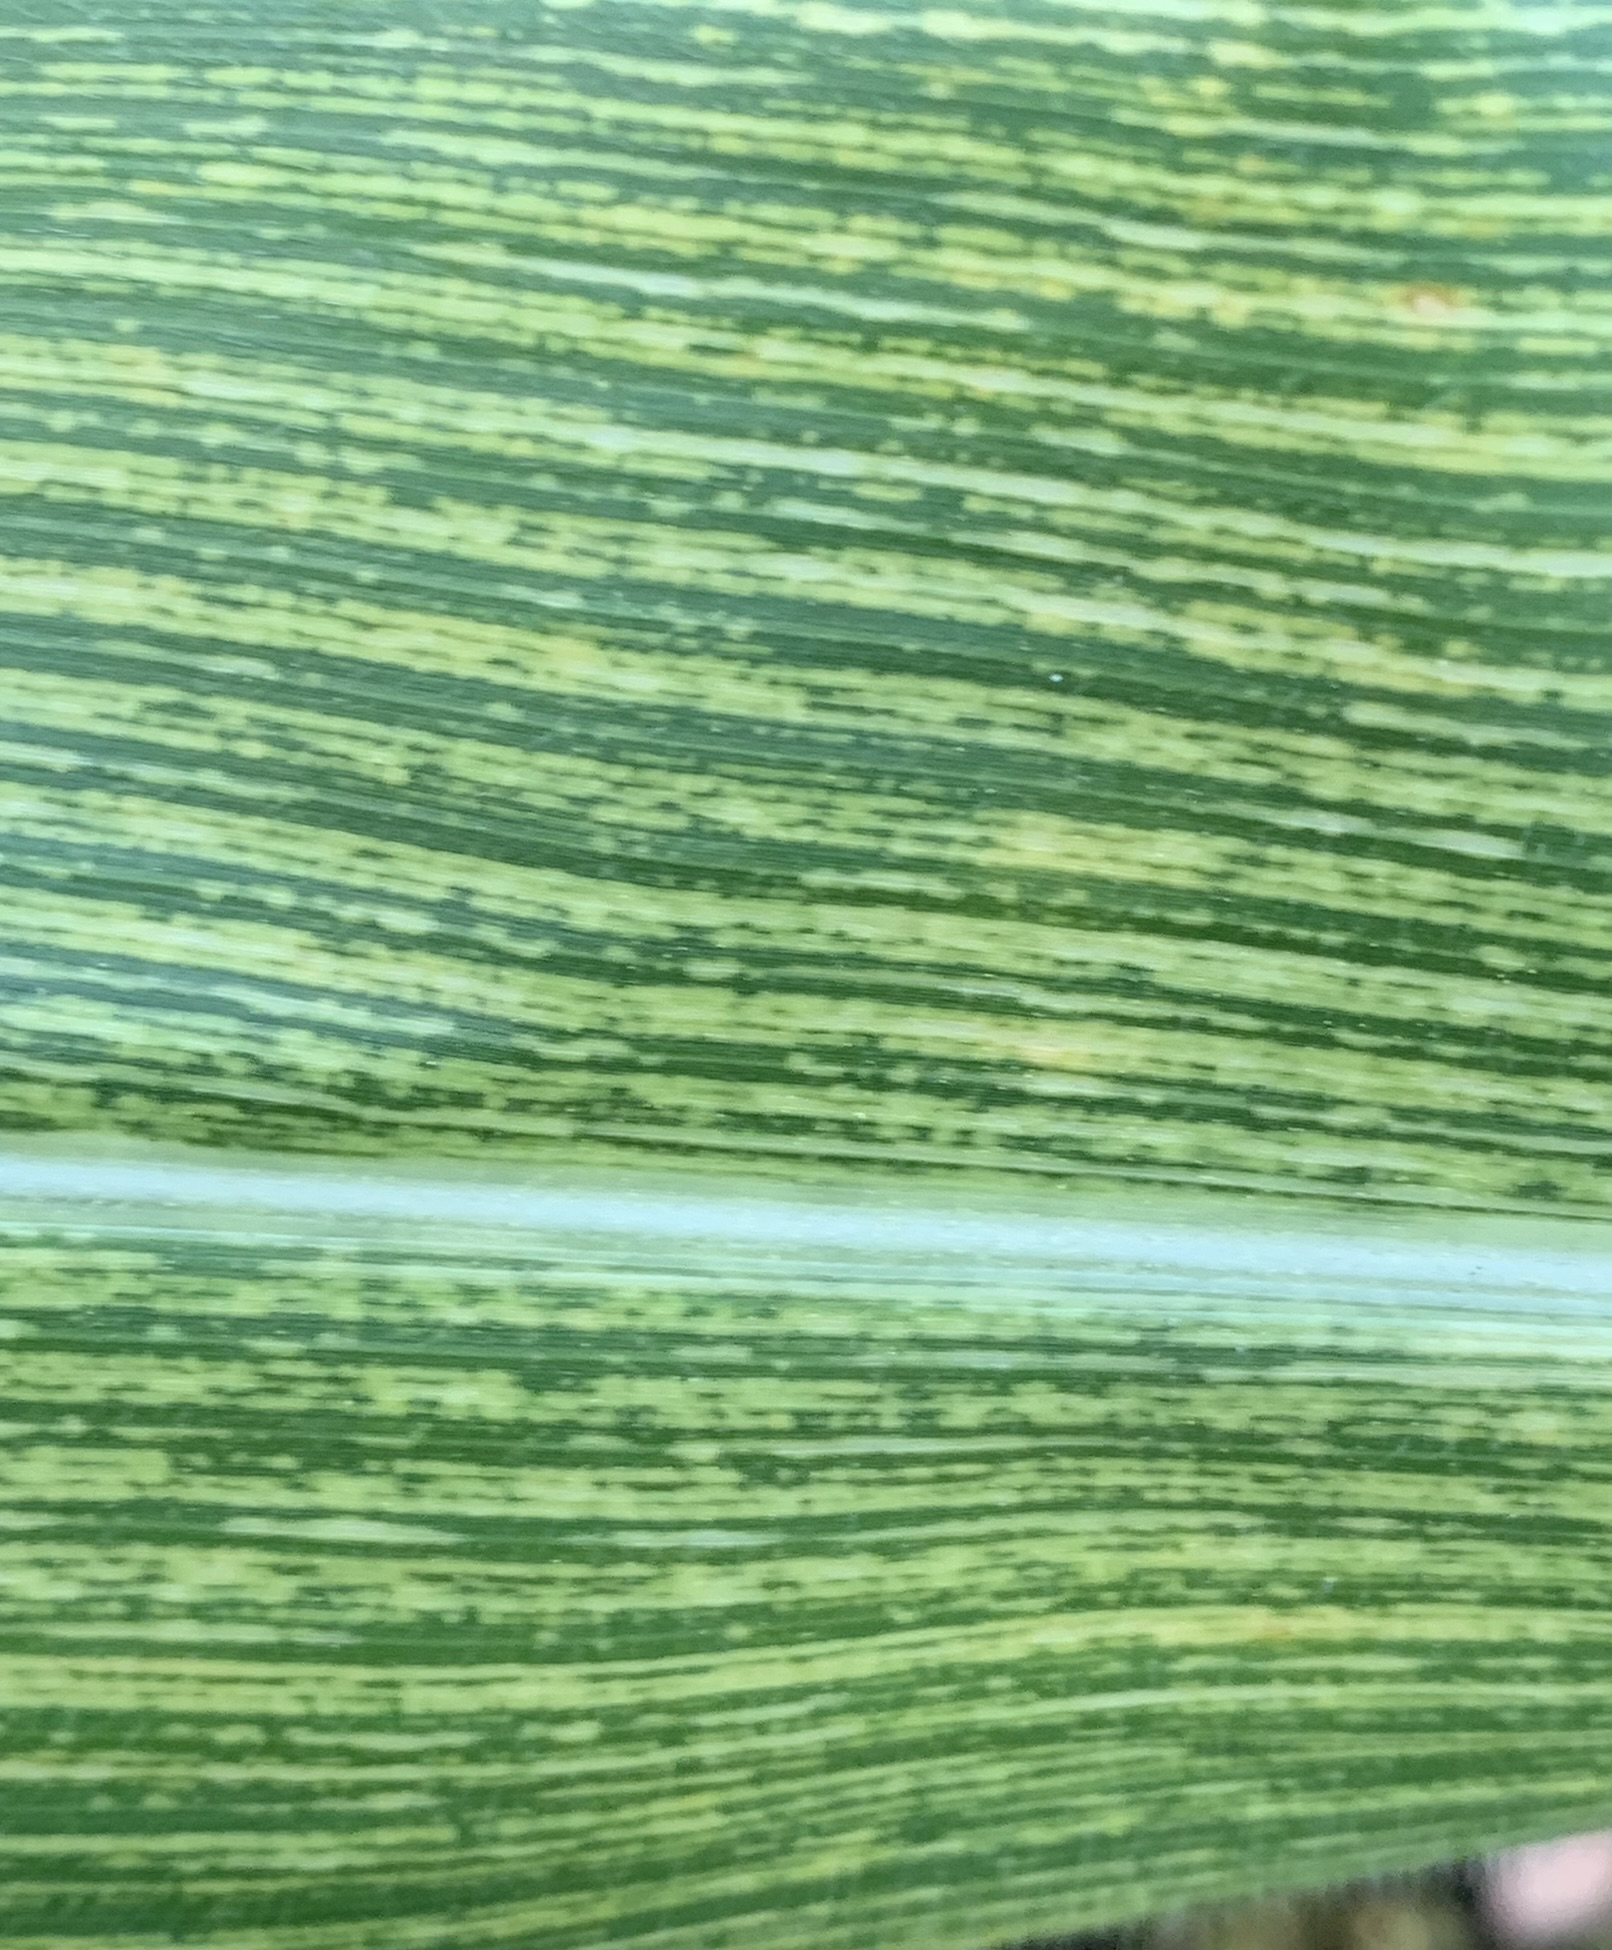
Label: MSV